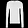
Label: Pullover